Film, television, and radio career of Audie Murphy

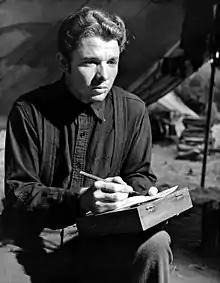
"Red Badge of Courage" (1951)

Audie Murphy (20 June 1925 – 28 May 1971) was a highly decorated American soldier and Medal of Honor recipient who turned actor. He portrayed himself in the film ""To Hell and Back"", the account of his World War II experiences. During the 1950s and 1960s he was cast primarily in westerns. While often the hero, he proved his ability to portray a cold-blooded hired gun in "No Name on the Bullet". A notable exception to the westerns was "The Quiet American" in which he co-starred with Michael Redgrave. Murphy made over 40 feature films and often worked with directors more than once. Jesse Hibbs who directed "To Hell and Back" worked with the star on six films, only half of which were westerns. When promoting his 1949 book "To Hell and Back" he appeared on the radio version of "This Is Your Life". To promote the 1955 film of the same name, he appeared on Ed Sullivan's "Toast of the Town". He was a celebrity guest on television shows such as "What's My Line?" and appeared in a handful of television dramas. Murphy's only television series "Whispering Smith" had a brief run in 1961. For his cooperation in appearing in the United States Army's "Broken Bridge" episode of "The Big Picture" television series he was awarded the Outstanding Civilian Service Medal.